Drynaria

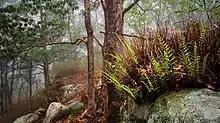
A basket fern in Ravensbourne National Park, Australia

Species of "Drynaria" commonly used in traditional medicine like "D. roosii" and "D. quercifolia" are in danger of being overexploited. None of the species are currently cultivated for the alternative medicine industry.